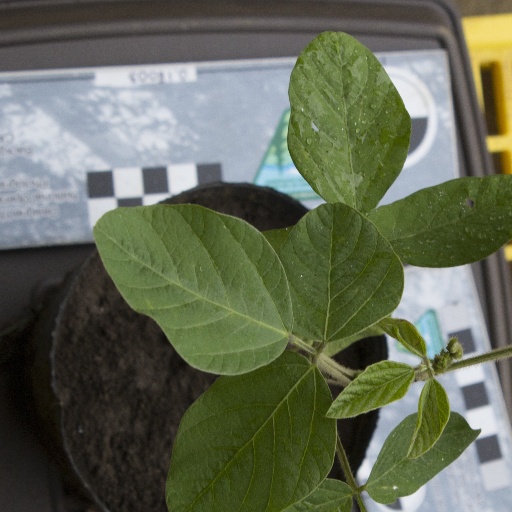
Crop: soybean